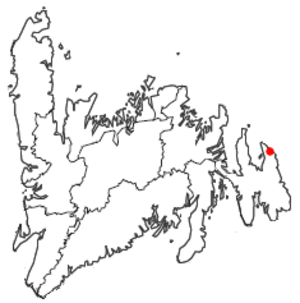
St. John's
St. John's' beliggenhed i Newfoundland og Labrador
St. John's er den største by og hovedstaden i den canadiske provins Newfoundland og Labrador. Byen ligger på den østlige udkant af halvøen Avalon på Newfoundland. Med sine 184.410 indbyggere er byen den 20. største i landet. Byen var den første, der blev grundlagt af englændere i Nordamerika. Fra 1500-tallet var byen vigtig for europæiske fiskere, og byen blev officielt oprettet som koloni i 1583.